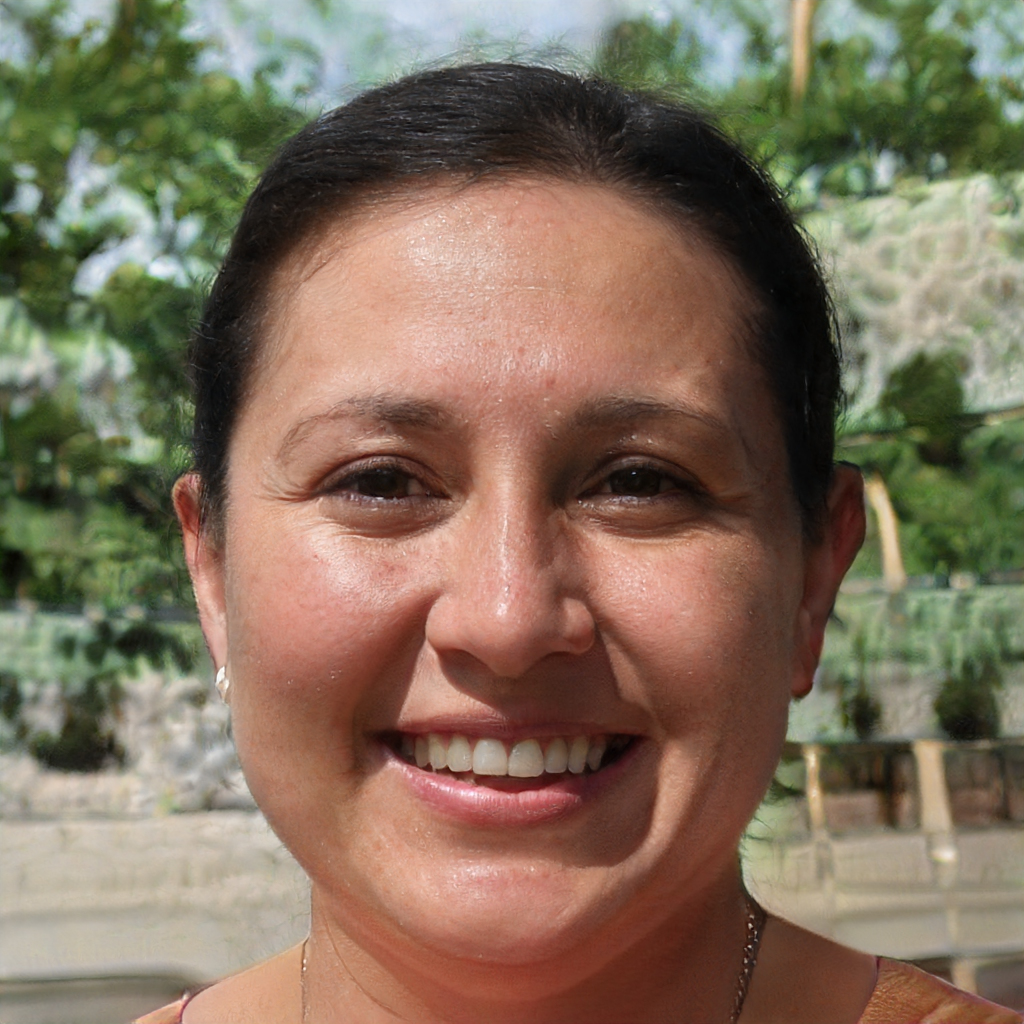
Label: No Watermark